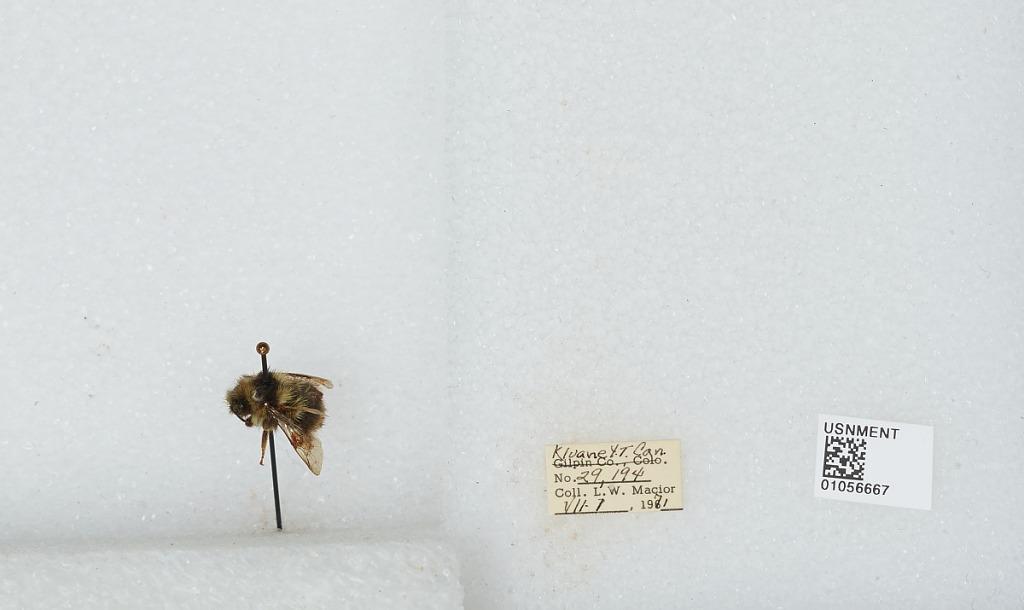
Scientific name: Bombus bifarius nearcticus
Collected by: L. Macior
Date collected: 1971-7-1
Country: Canada
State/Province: Yukon Territory
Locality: Kluane
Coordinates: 60.75, -139.5